Michael Willems

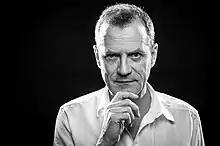
Michael Willems (2014)

Michael Willems (born 1959) is a Canadian photographer and photography educator who was born in the Netherlands. He is known mainly for his daily teaching blog, and for his photo series, Contact 2009 exhibit, and book ""IV – Intravenous"", the story of two Toronto drug users who beat their addiction.